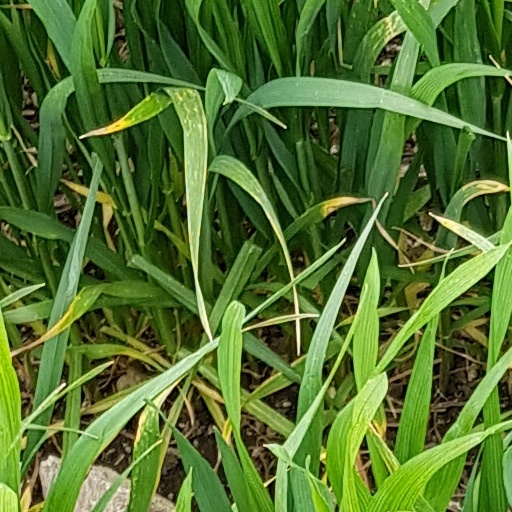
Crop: wheat